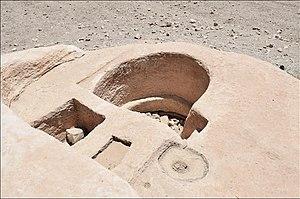
Citerne dans le roc du désert près de Pétra avec bac de décantation.
La gestion de l'eau à Pétra a forgé la puissance et le niveau de vie des résidents de la capitale de l'ancien royaume nabatéen. Cité parmi les plus puissantes de l'Antiquité, Pétra ne tient pas sa célébrité et sa prospérité, uniquement par ses magnifiques bâtiments creusés et sculptés dans la roche des montagnes environnantes. C’est surtout par son extraordinaire système hydraulique construit au cours des siècles, que Pétra a pu se développer au milieu d'un désert inhospitalier, et devenir une étape stratégique pour les caravanes chamelières, venant de l’Arabie ou de la lointaine Asie et ...apportant les soies, les épices et les parfums, vers les cours d’Europe.